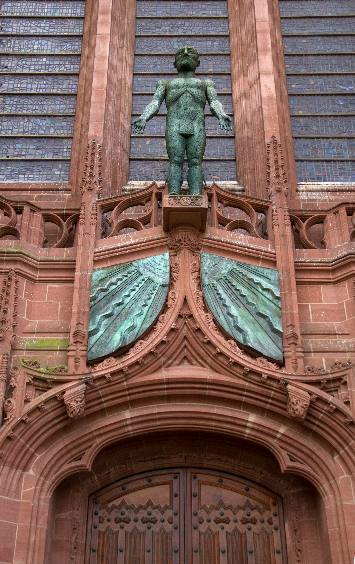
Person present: No